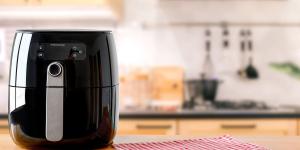
recipientes para la freidora de aire